Describe the emotion expressed in this image:  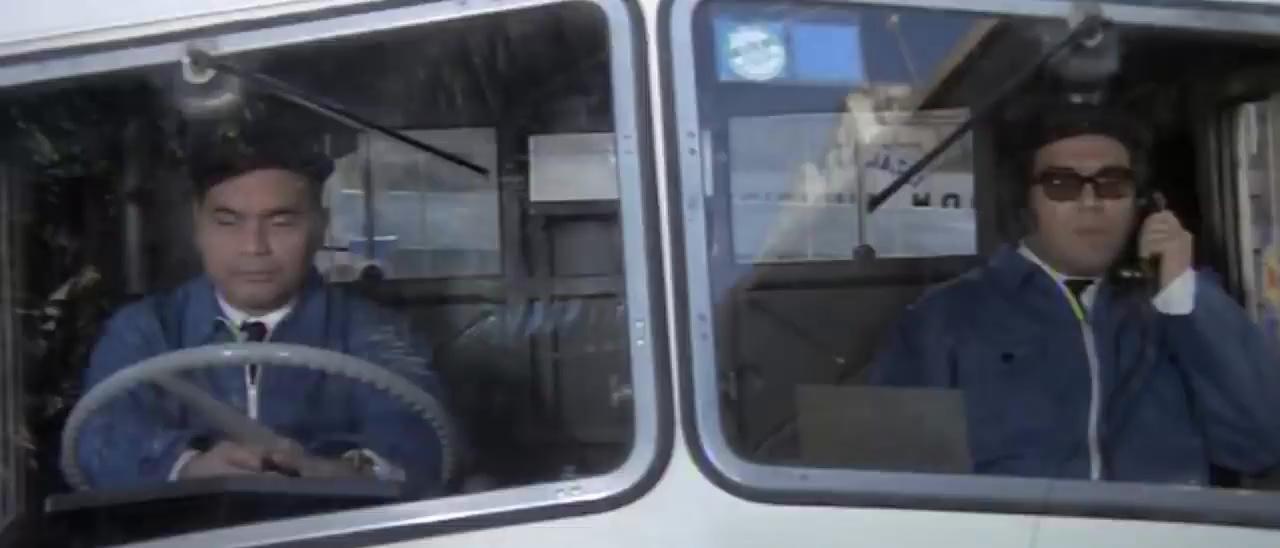
This person displays Suffering, valence and arousal with low intensity.